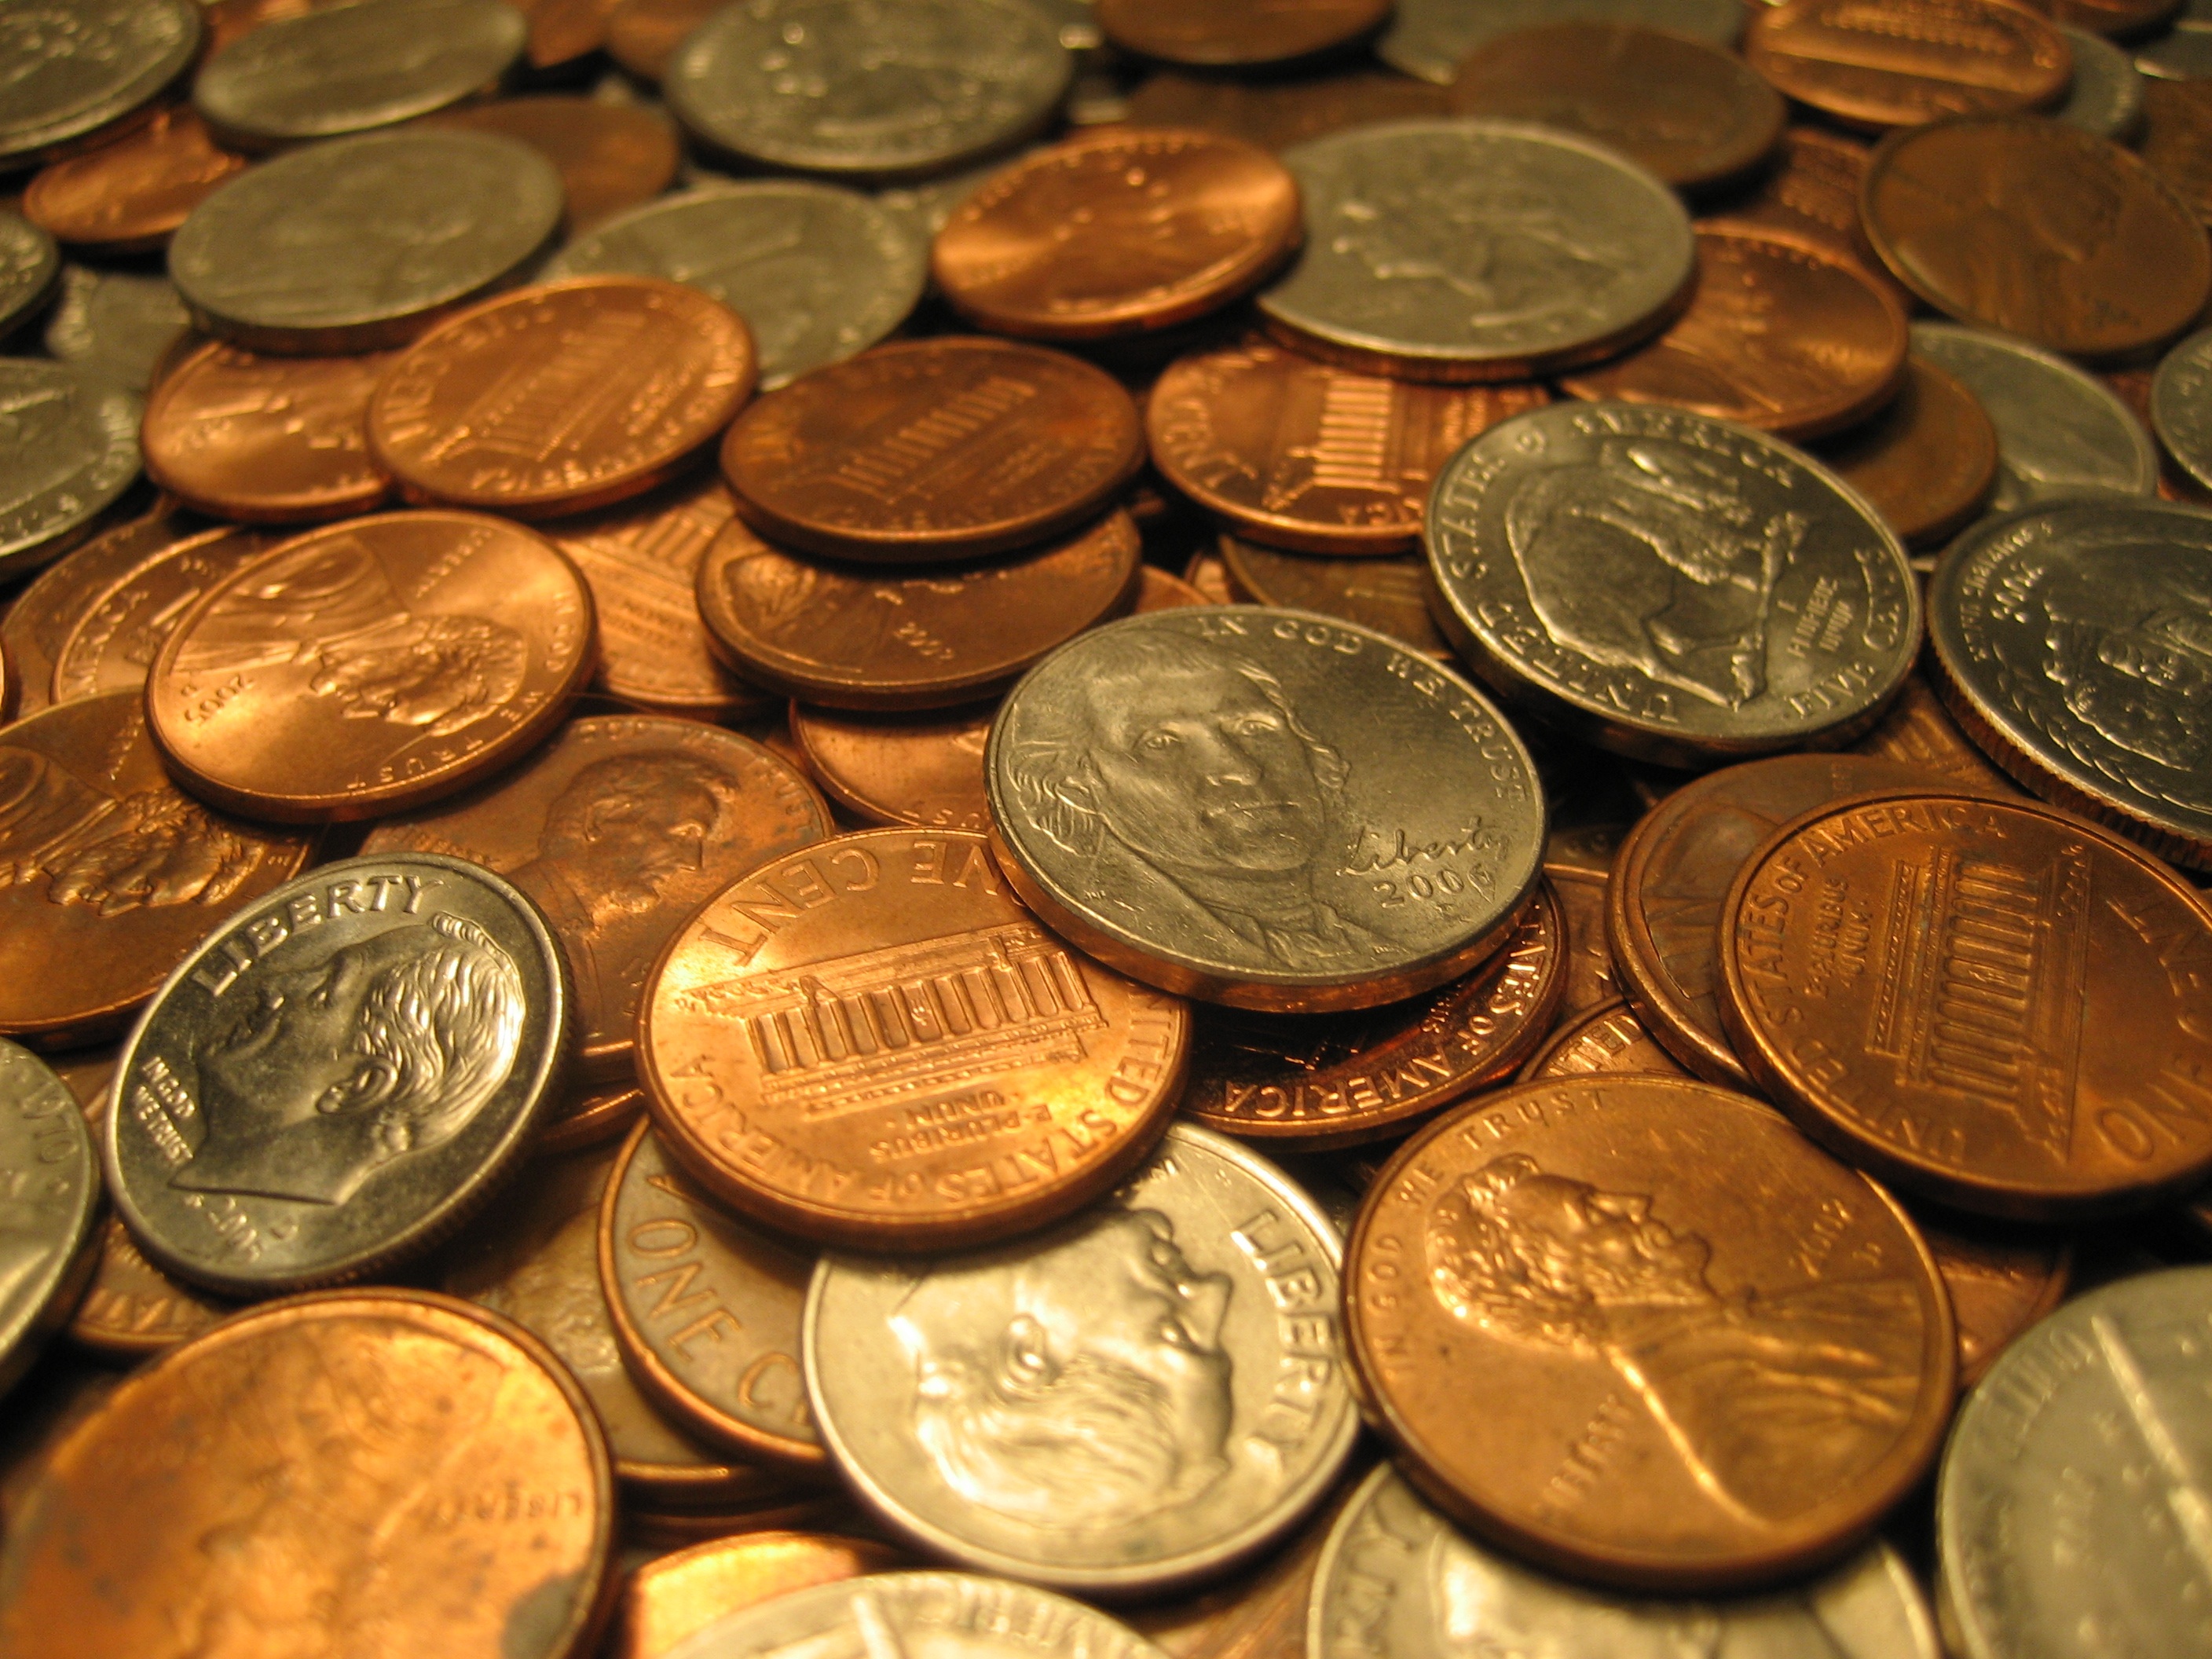
pile, money, cash, bank, currency, coin, change, assortment, coins, dimes, pennies, quarters, asset, nickels